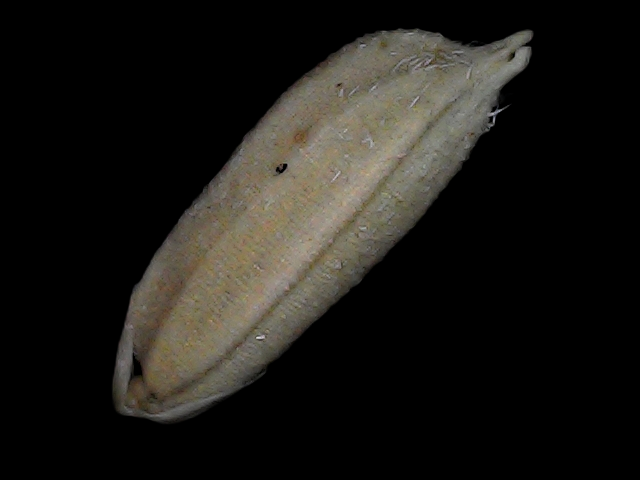
Rice variety: Bd79